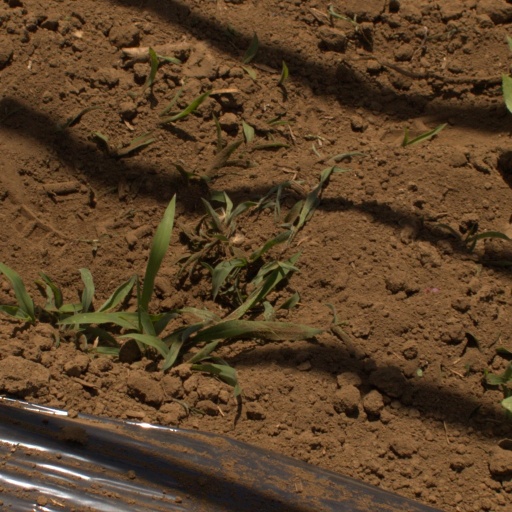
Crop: Jerusalem artichoke